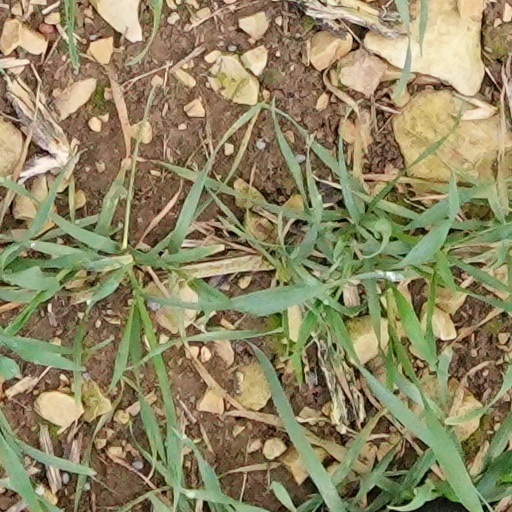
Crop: wheat